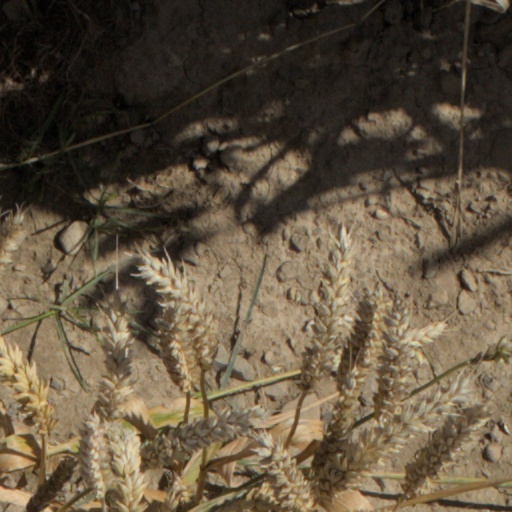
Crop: wheat